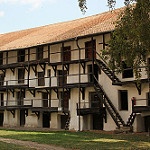
Scene: Outdoor